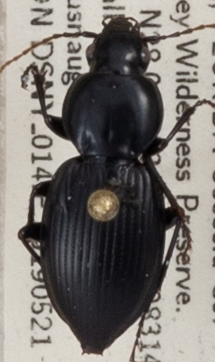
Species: Cyclotrachelus faber
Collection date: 2019-05-21
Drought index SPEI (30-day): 0.334
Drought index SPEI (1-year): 1.642
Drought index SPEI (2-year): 2.09